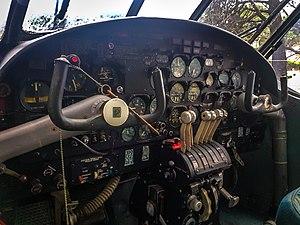
Le Piaggio P166 est un aéronef léger utilitaire développé par Piaggio Aero dans les années soixante.